New Brunswick

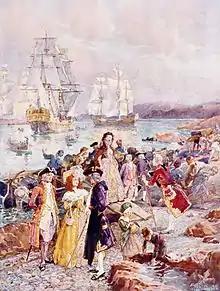
A romanticized depiction of the arrival of the Loyalists in New Brunswick

Loyalists who received land allocations around the St. John River valley, the Bay of Fundy or the Northumberland Strait became dissatisfied with being governed from Halifax because it was so far away. Therefore, on 18 June 1784, the British government created a new province for them: New Brunswick. New Brunswick was formed from the partition of Sunbury County from the remainder of Nova Scotia. In that same year, New Brunswick formed its first elected assembly. The first governor was Thomas Carleton, and, in 1785, he chose the hamlet of Sainte-Anne as the provincial capital. Sainte-Anne was later renamed Frederick's Town (and then later Fredericton) after the second son of George III.